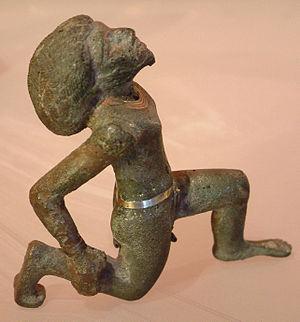
Libyen vaincu. Bronze incrusté d'argent et d'or, époque de Ramsès II (XIXe dynastie).